Anabarhynchus albipennis

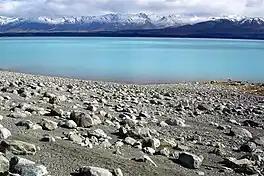
Lake Pukaki, type locality of "A. albipennis"

The Department of Conservation has classified this species as "Data Deficient" under the New Zealand Threat Classification System.